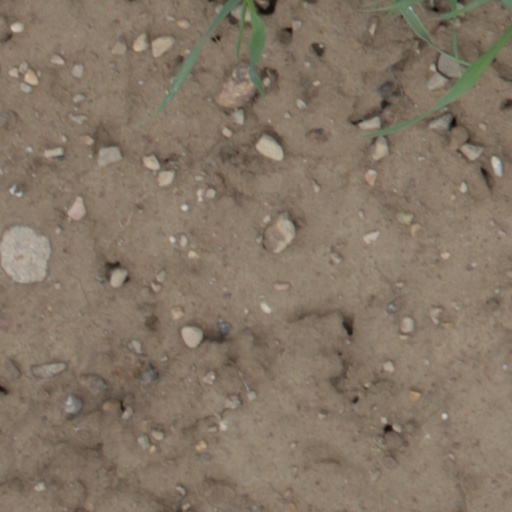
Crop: wheat